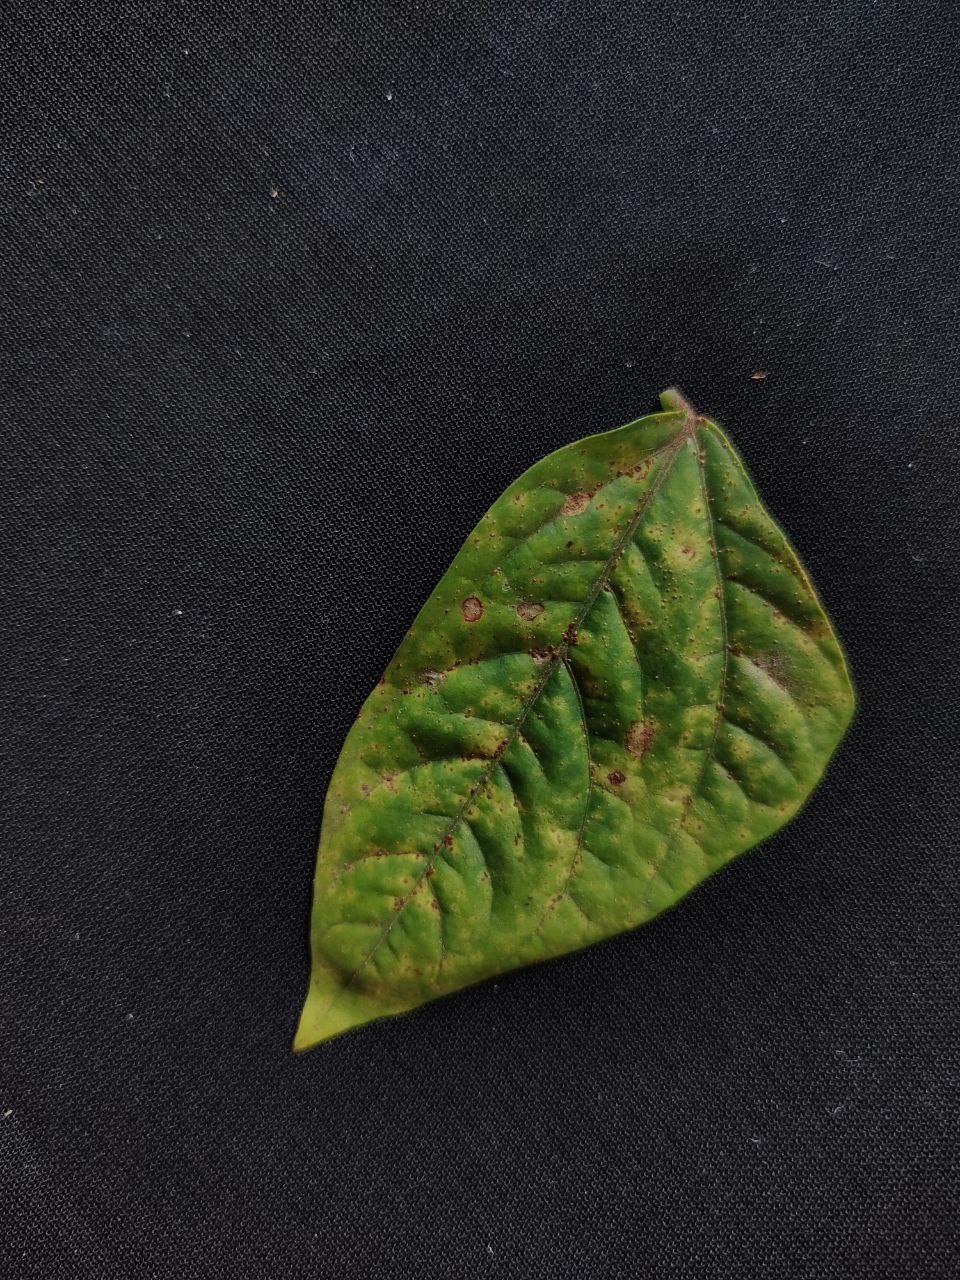
Crop: cowpea
Leaf condition: Septoria leaf spot